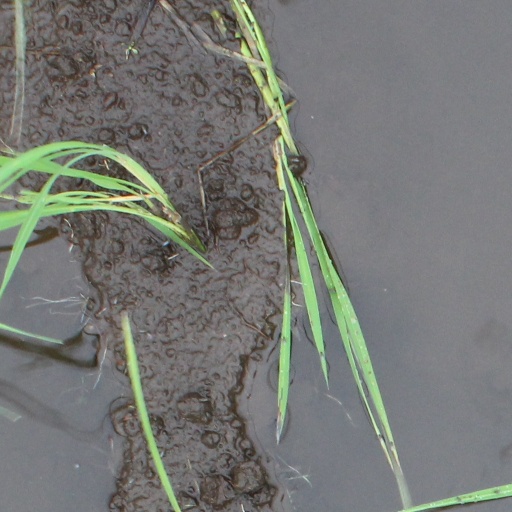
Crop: rice